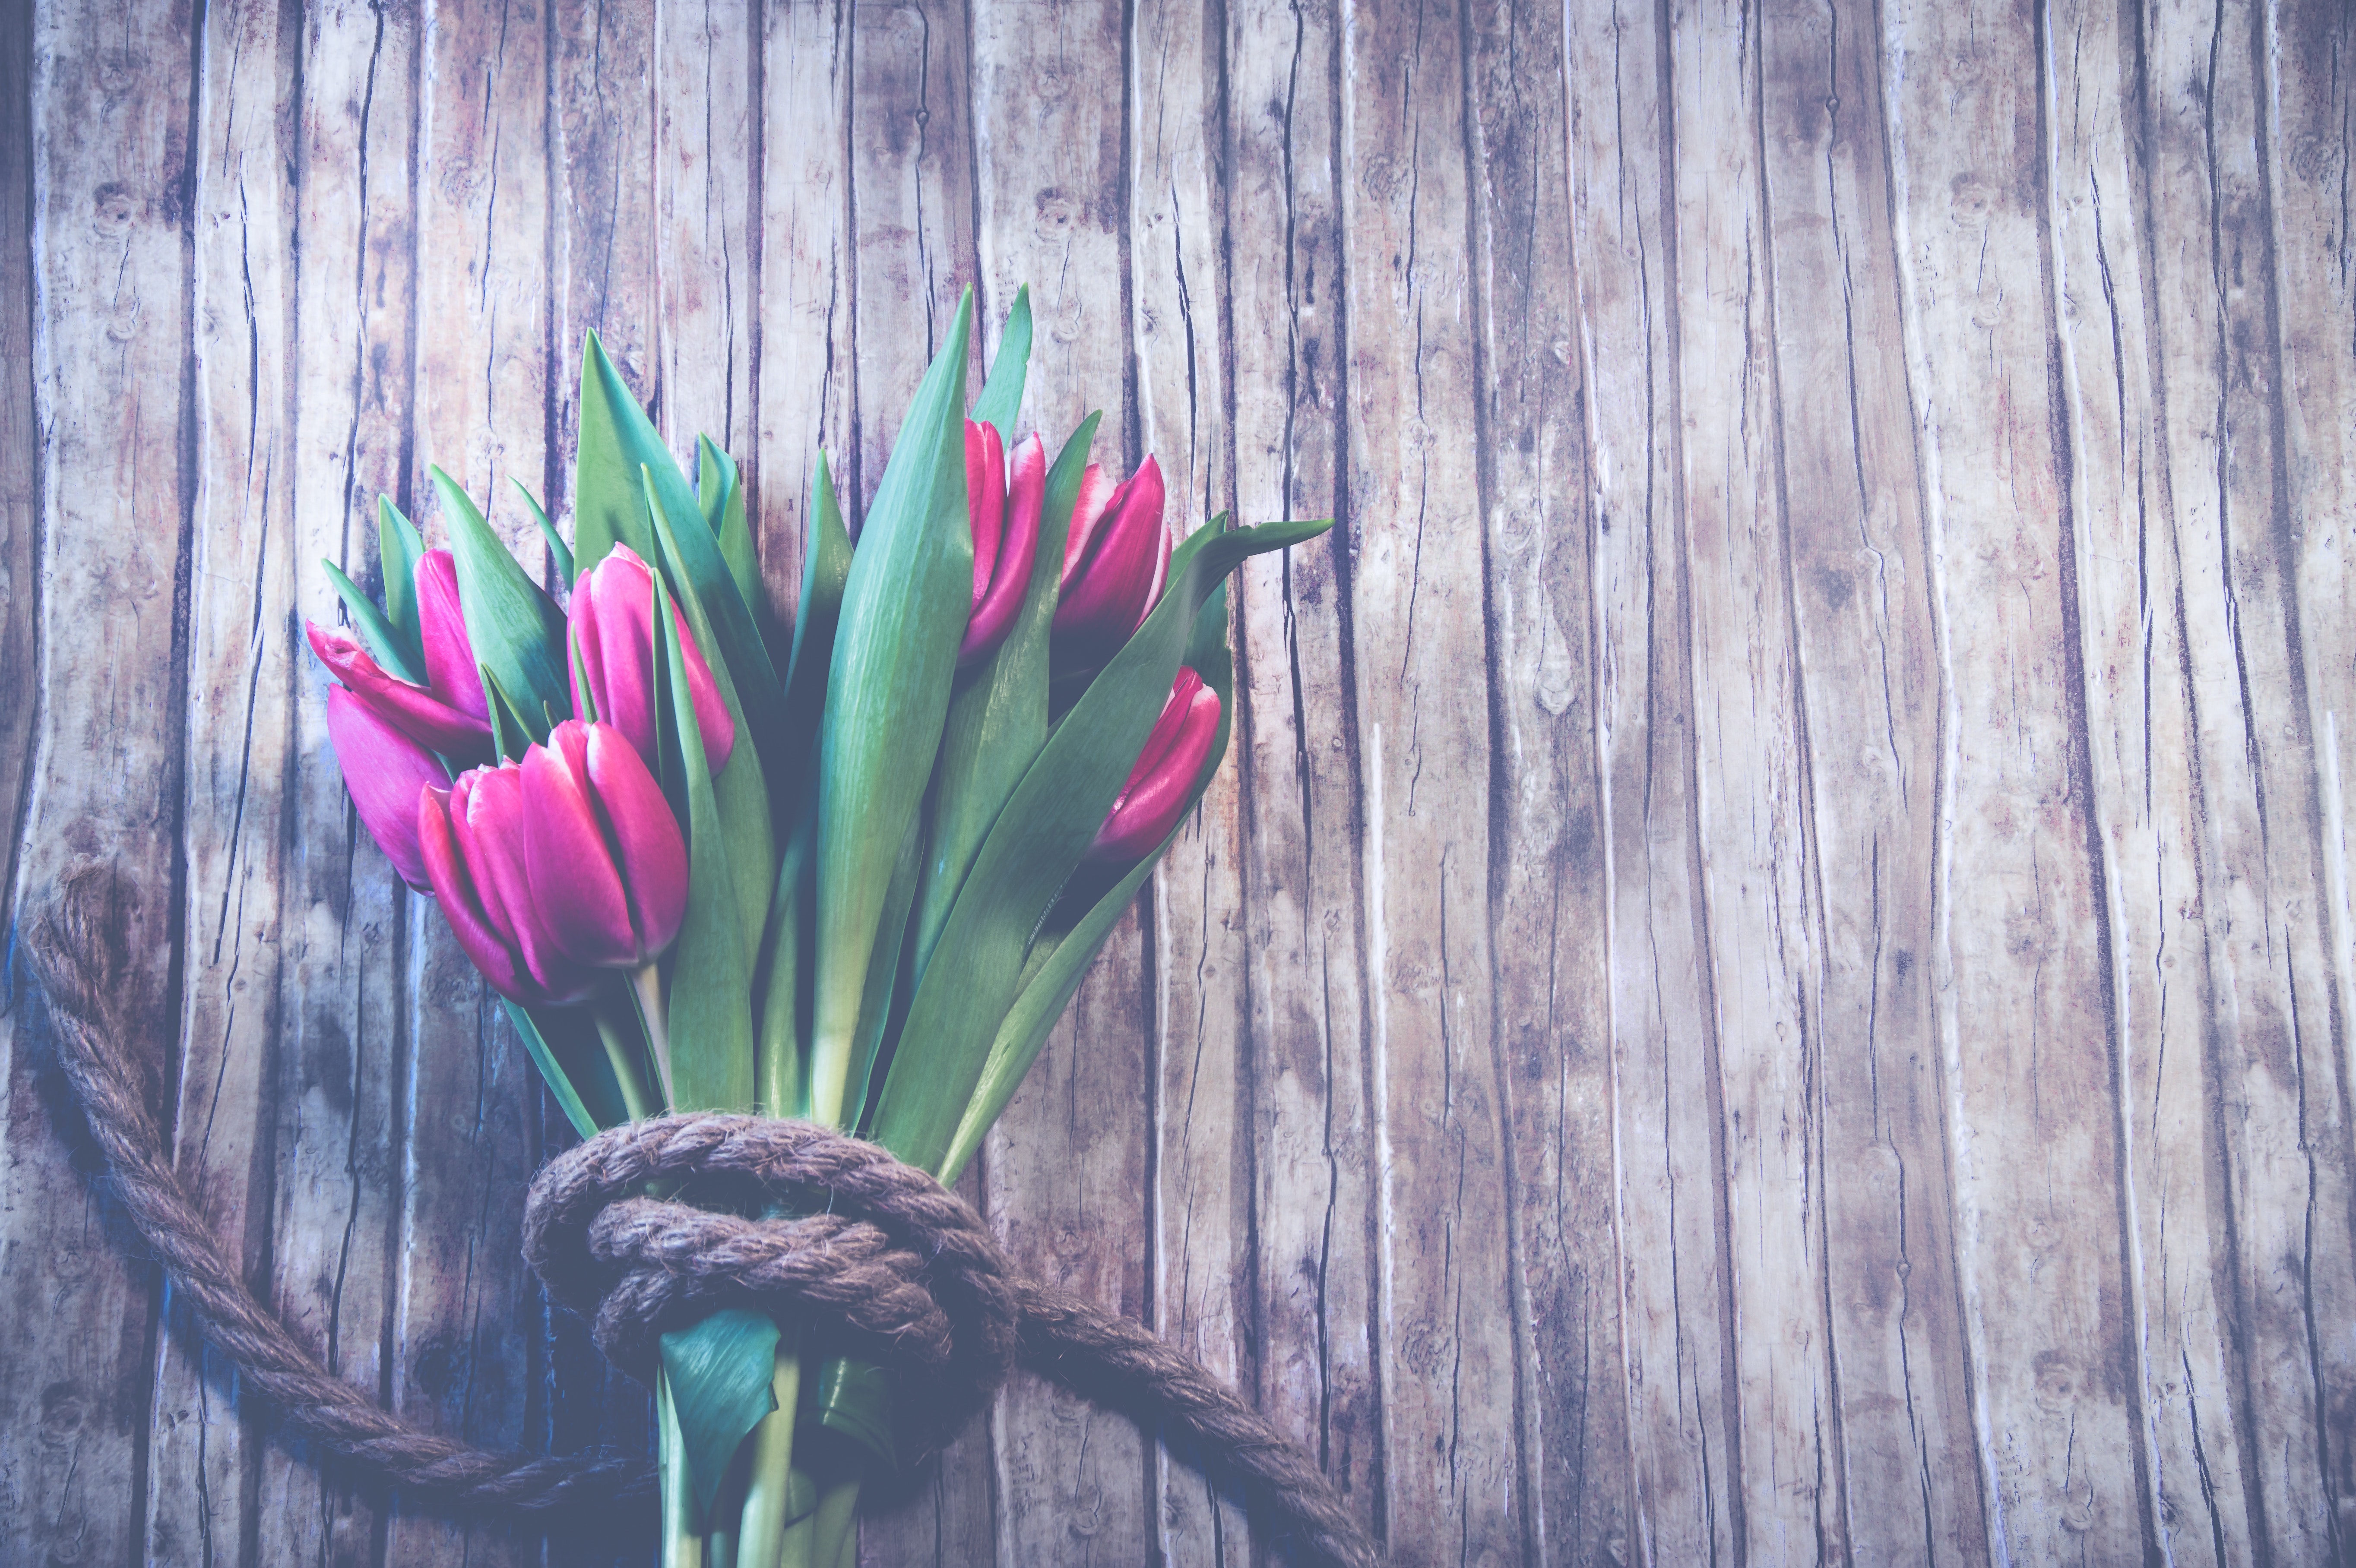
flower, pink, plant, botany, petal, tulip, leaf, spring, still life photography, flowering plant, plant stem, photography, bud, still life